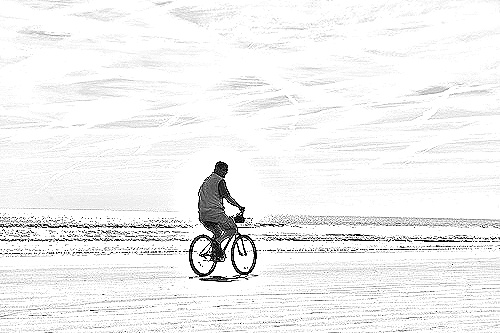
Portrait style: Sketch Portrait